Portal Fernández Concha

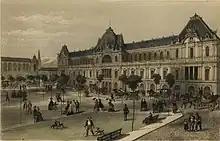
Portal Fernández Concha and the Plaza de Armas in 1872

Portal Fernández Concha is a historic mixed-use building in Santiago, Chile. Built in 1871 as a commercial building including a hotel, it forms the south side of the central Plaza de Armas. It was registered on 3 December 1986 as a national monument as part of the "zona típica" consisting of the square, the former National Congress building and nearby buildings.